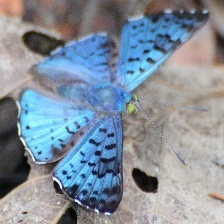
Species: GLITTERING SAPPHIRE